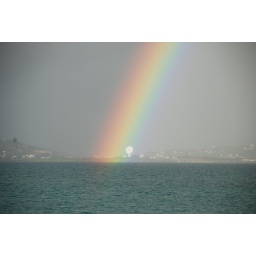
Double rainbow over a boat on the coast of Antigua